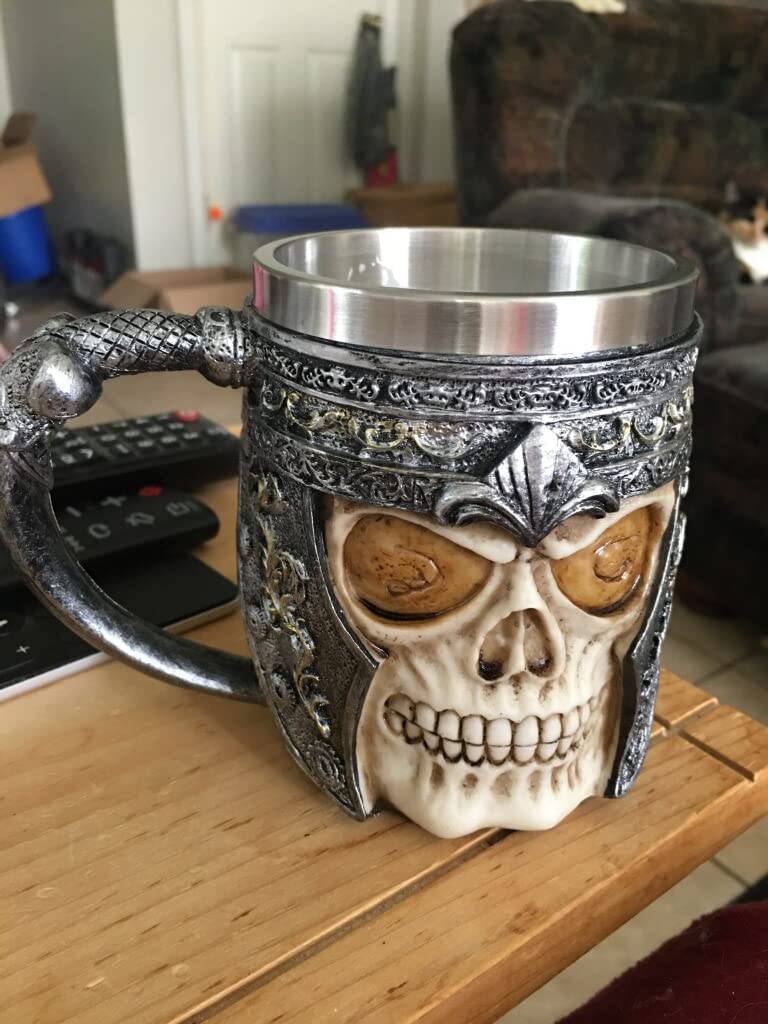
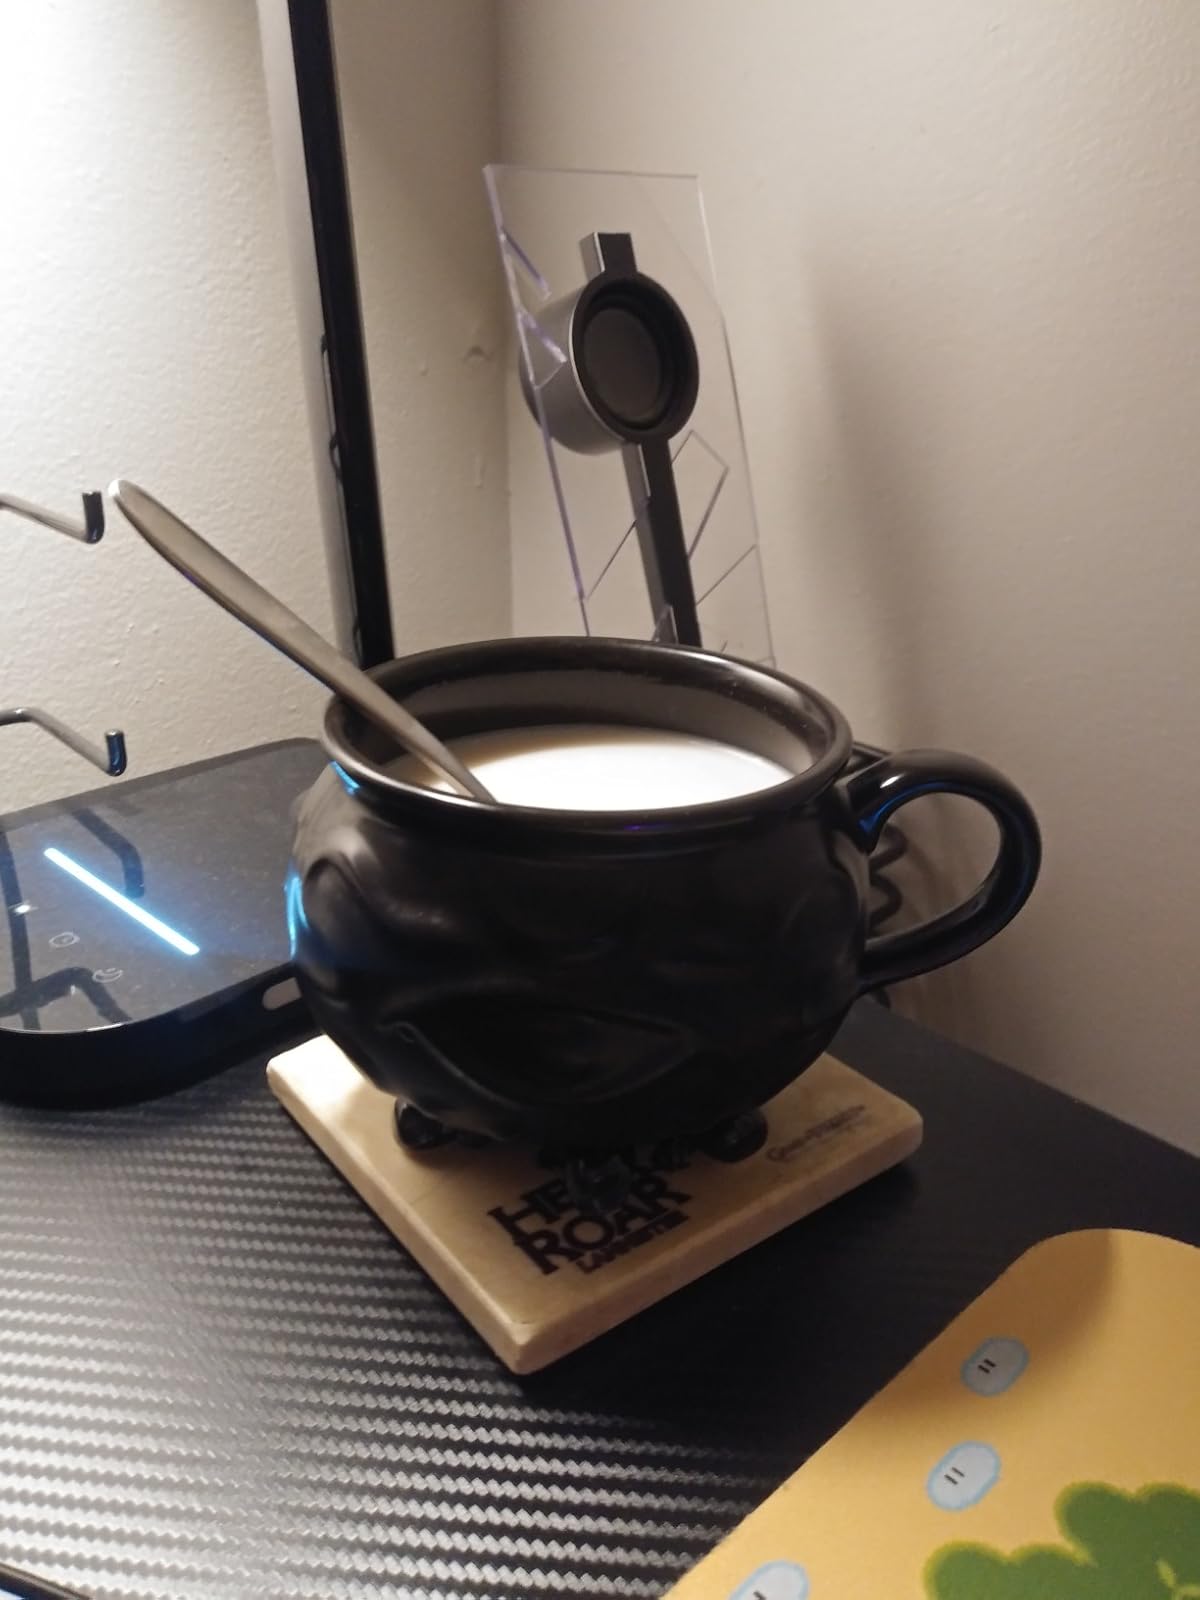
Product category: items_mug
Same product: no